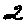
Label: 2